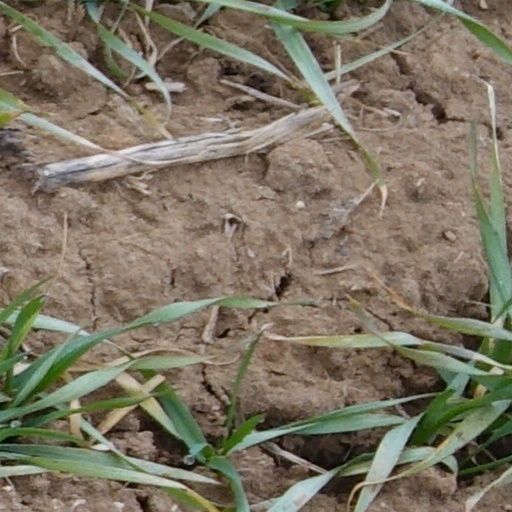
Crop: wheat